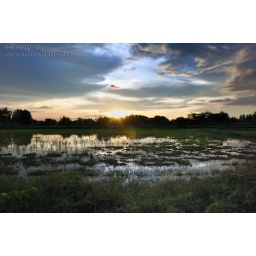
Took this sunset photo right beside my in-law's house in Alor Star. Dramatic sky on that day